General Romualdas Giedraitis Artillery Battalion

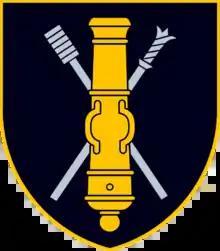
Insignia

The General Romualdas Giedraitis Artillery Battalion, equipped with 155mm howitzers, was founded in December 2000, under a joint Lithuanian-Danish project – LITART. The Danish Army provided material and methodical assistance in the founding of the artillery unit.